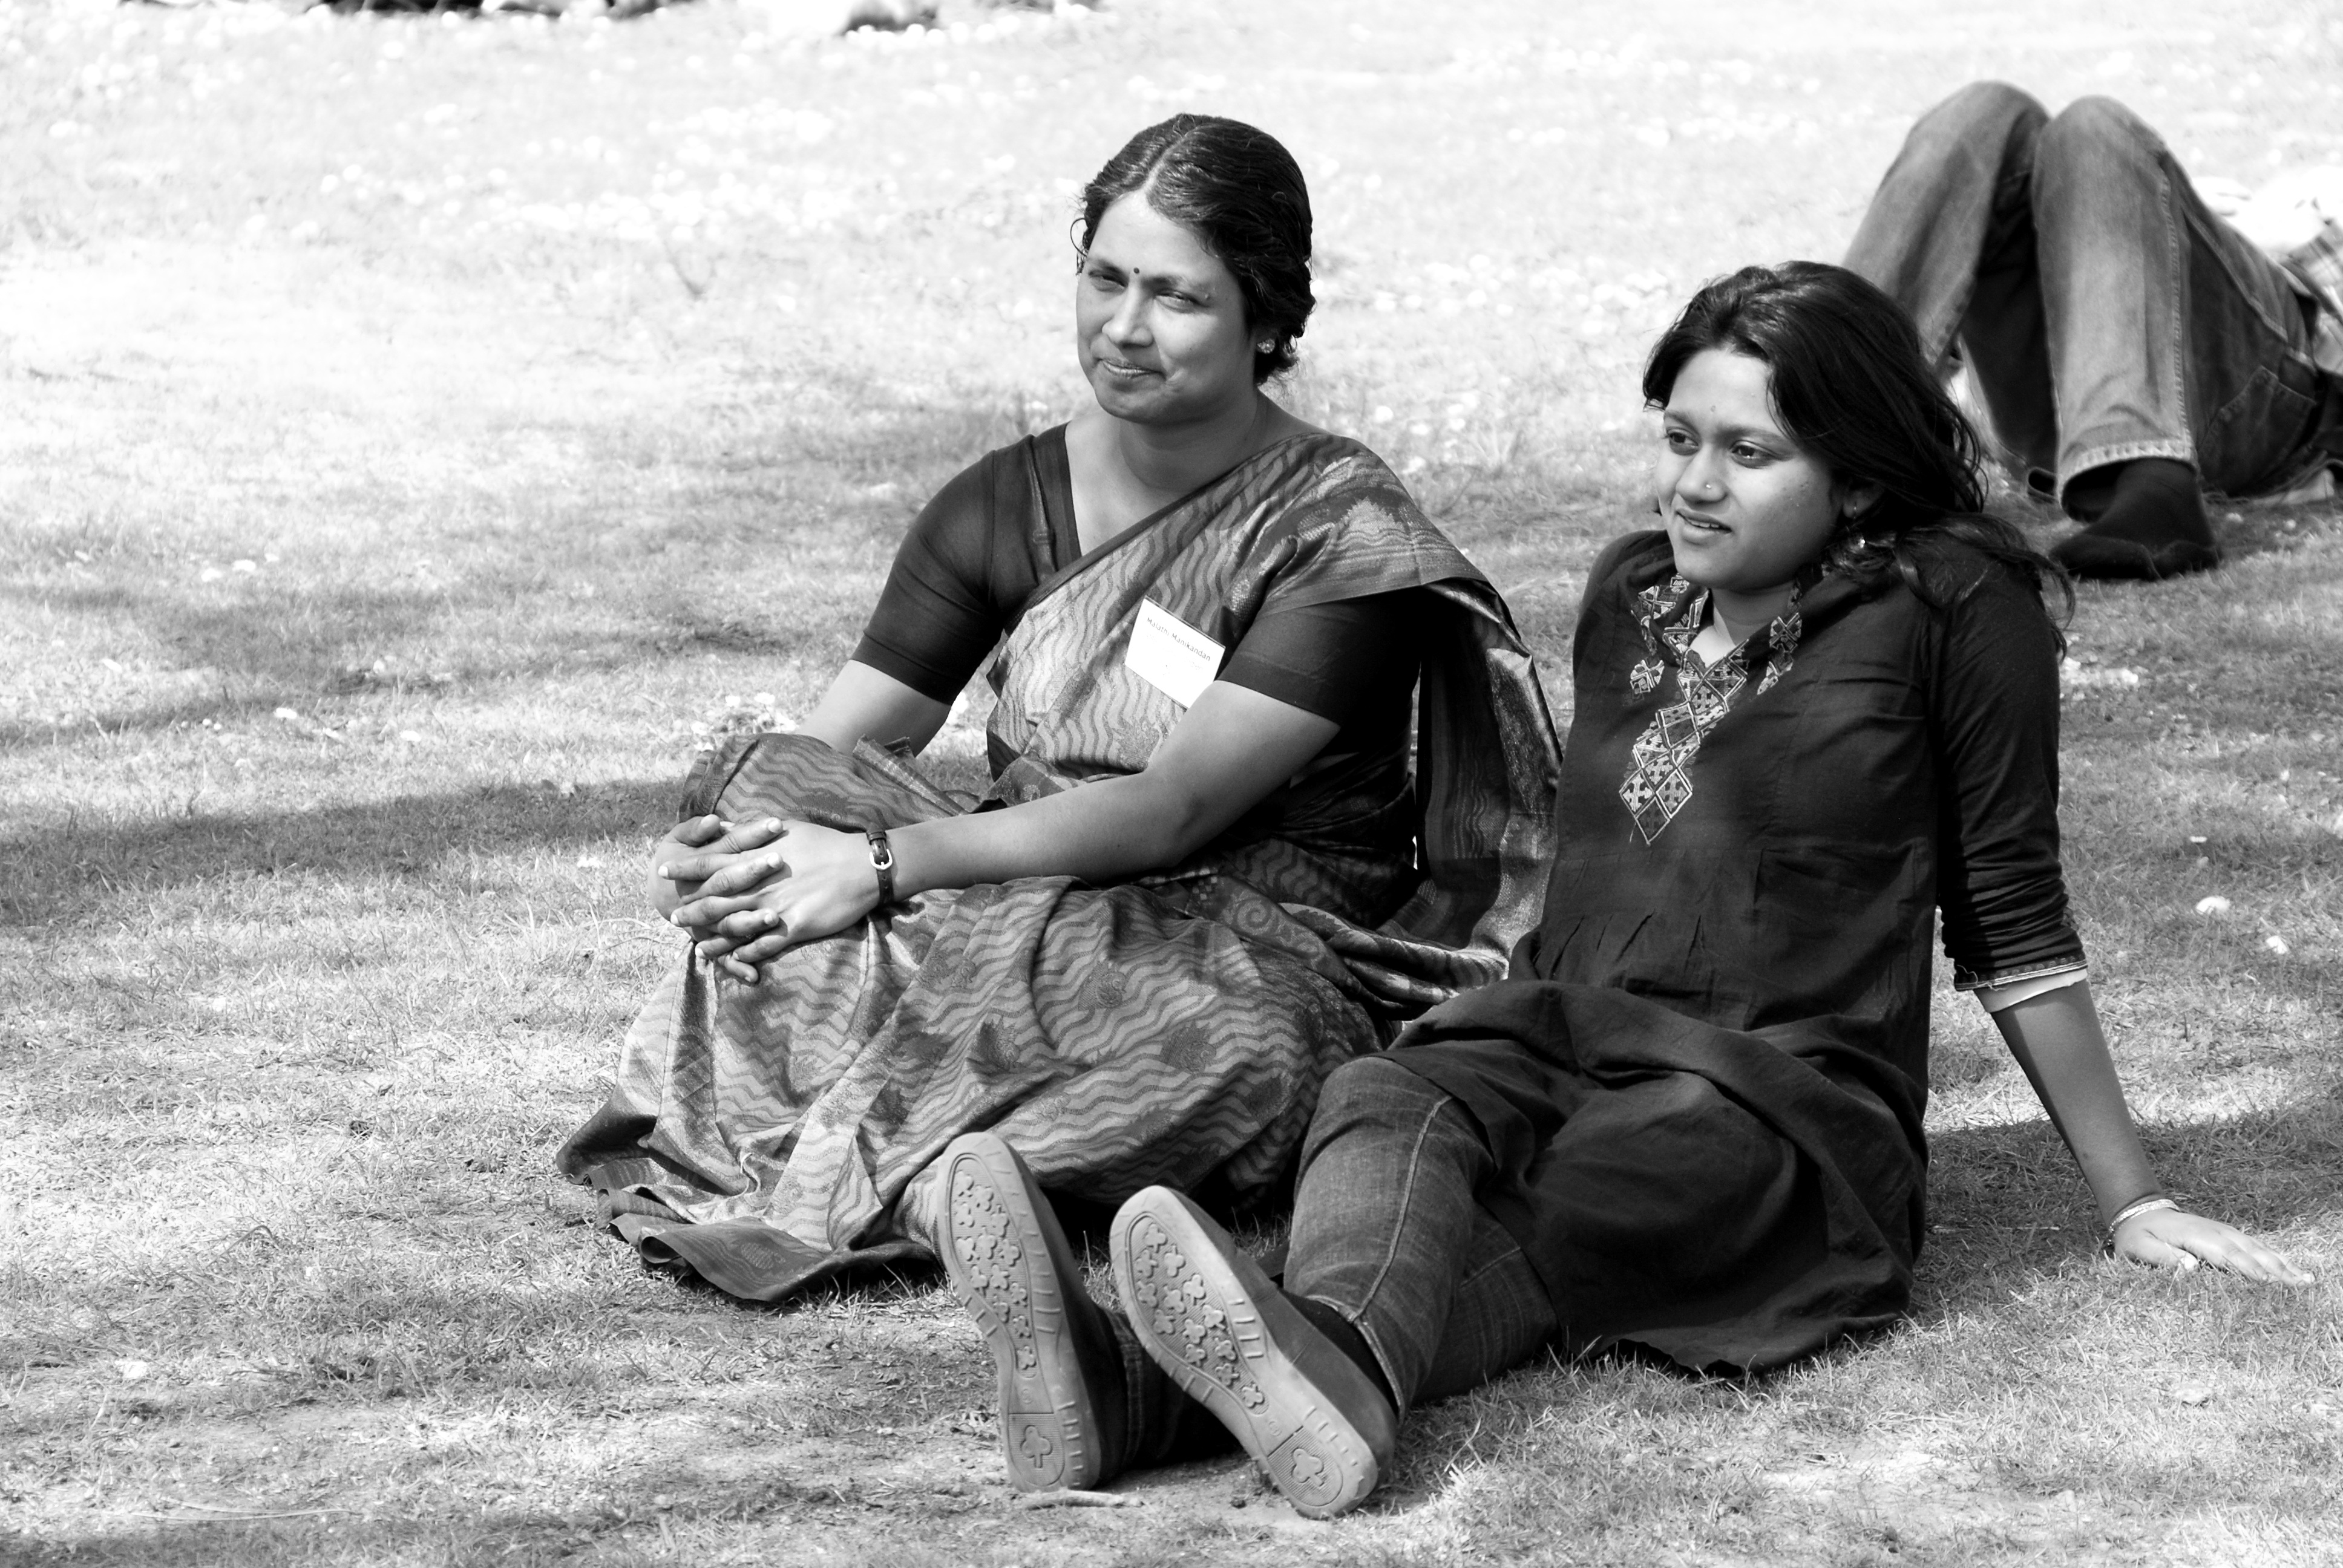
person, black and white, people, photography, sitting, asia, child, black, monochrome, pray, family, women, photograph, photo shoot, monochrome photography, portrait photography, human positions, kirchentag, ecumenism